Sir Bourchier Wrey, 6th Baronet

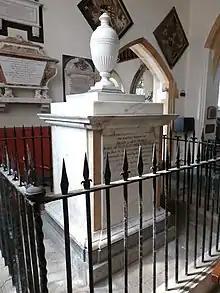
1784 monument to Sir Bourchier Wrey, 6th Baronet (c. 1715–1784), south transept, Tawstock Church. Viewed from south-east

A monument to Sir Bourchier Wrey, 6th Baronet (c. 1715–1784), described by Pevsner as "stately", exists in the south transept of Tawstock Church, being a plain free-standing urn on a big square pedestal, railed off by iron railings. The north side of the base is inscribed as follows: